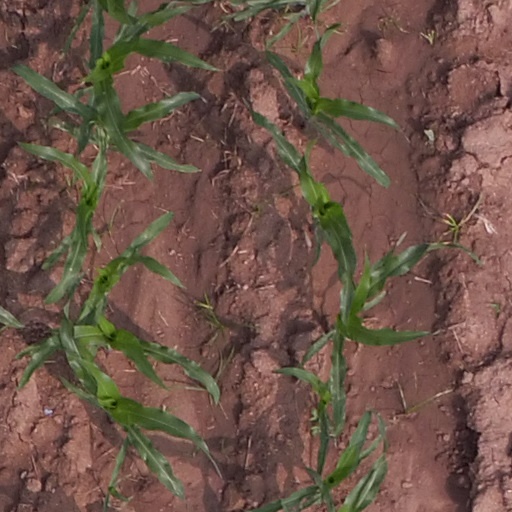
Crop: maize; corn